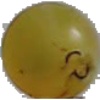
Label: Grape White 3